Stephen Heller

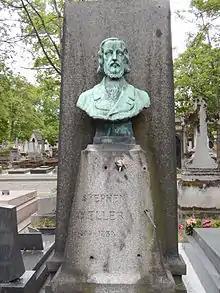
Heller's grave (Père Lachaise Cemetery)

Heller was a prolific composer for the piano and his studies remain popular with music teachers and students.